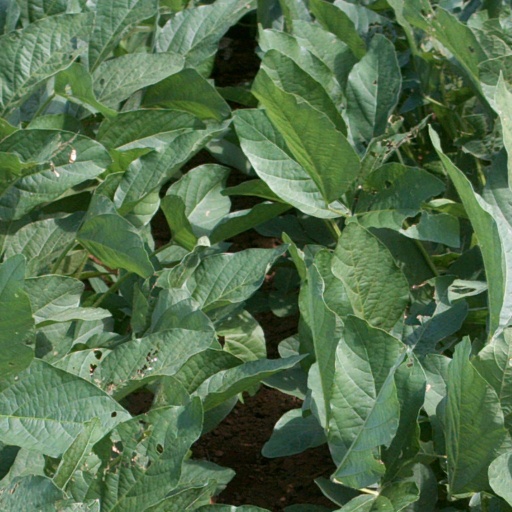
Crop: soybean